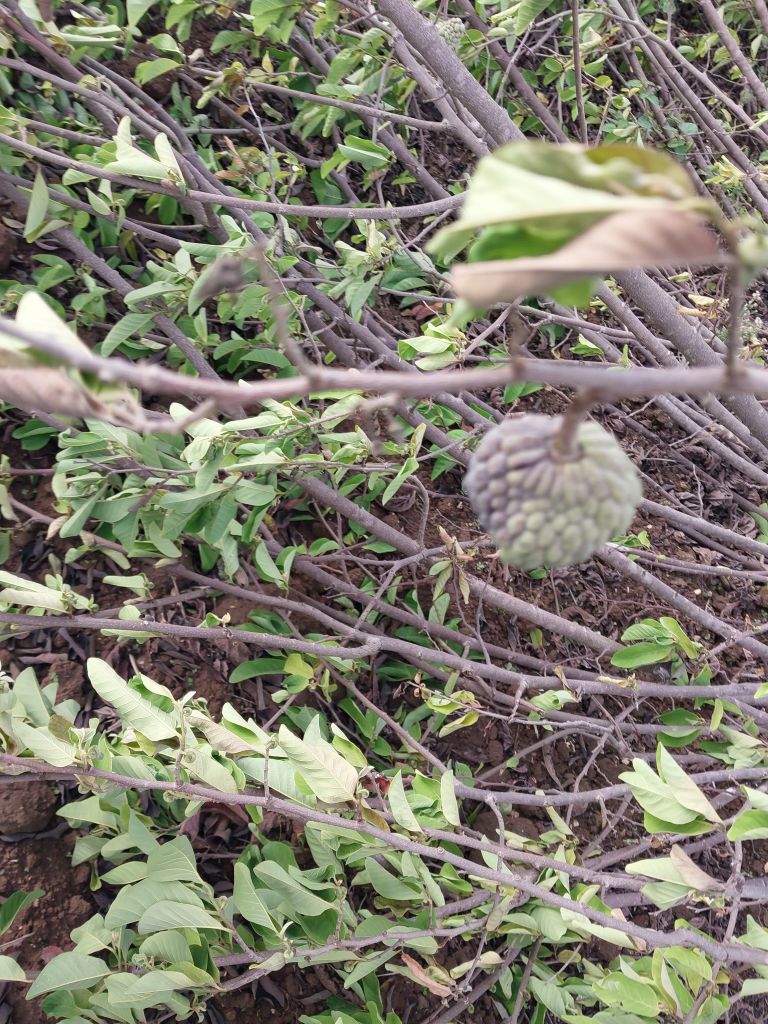
Disease label: Blank Canker